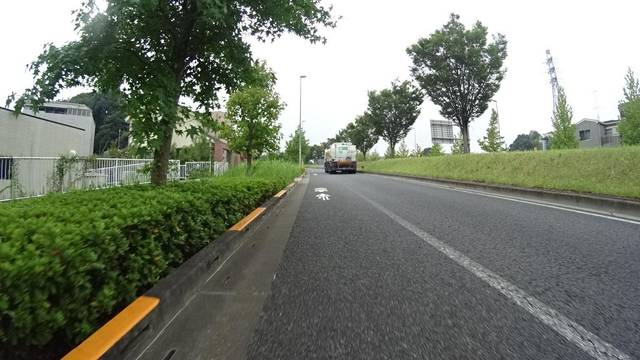
Region: Japan
Coordinates: 35.639, 139.498